Horns (novel)

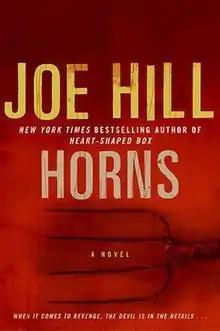

Horns is a 2010 dark fantasy novel by American author Joe Hill. Blending elements of supernatural fiction, Gothic fiction, horror, and contemporary fantasy, the novel follows Ignatius "Ig" Perrish, a man who mysteriously grows horns and gains strange powers in the wake of being falsely accused of raping and murdering his girlfriend. Using a nonlinear narrative and third-person omniscient voice, the story explores themes of guilt, revenge, and transformation. "Horns" received positive reviews and was nominated for the 2010 Bram Stoker Award for Best Novel. A film adaptation, starring Daniel Radcliffe and directed by Alexandre Aja, premiered in 2013 and was released theatrically in 2014.